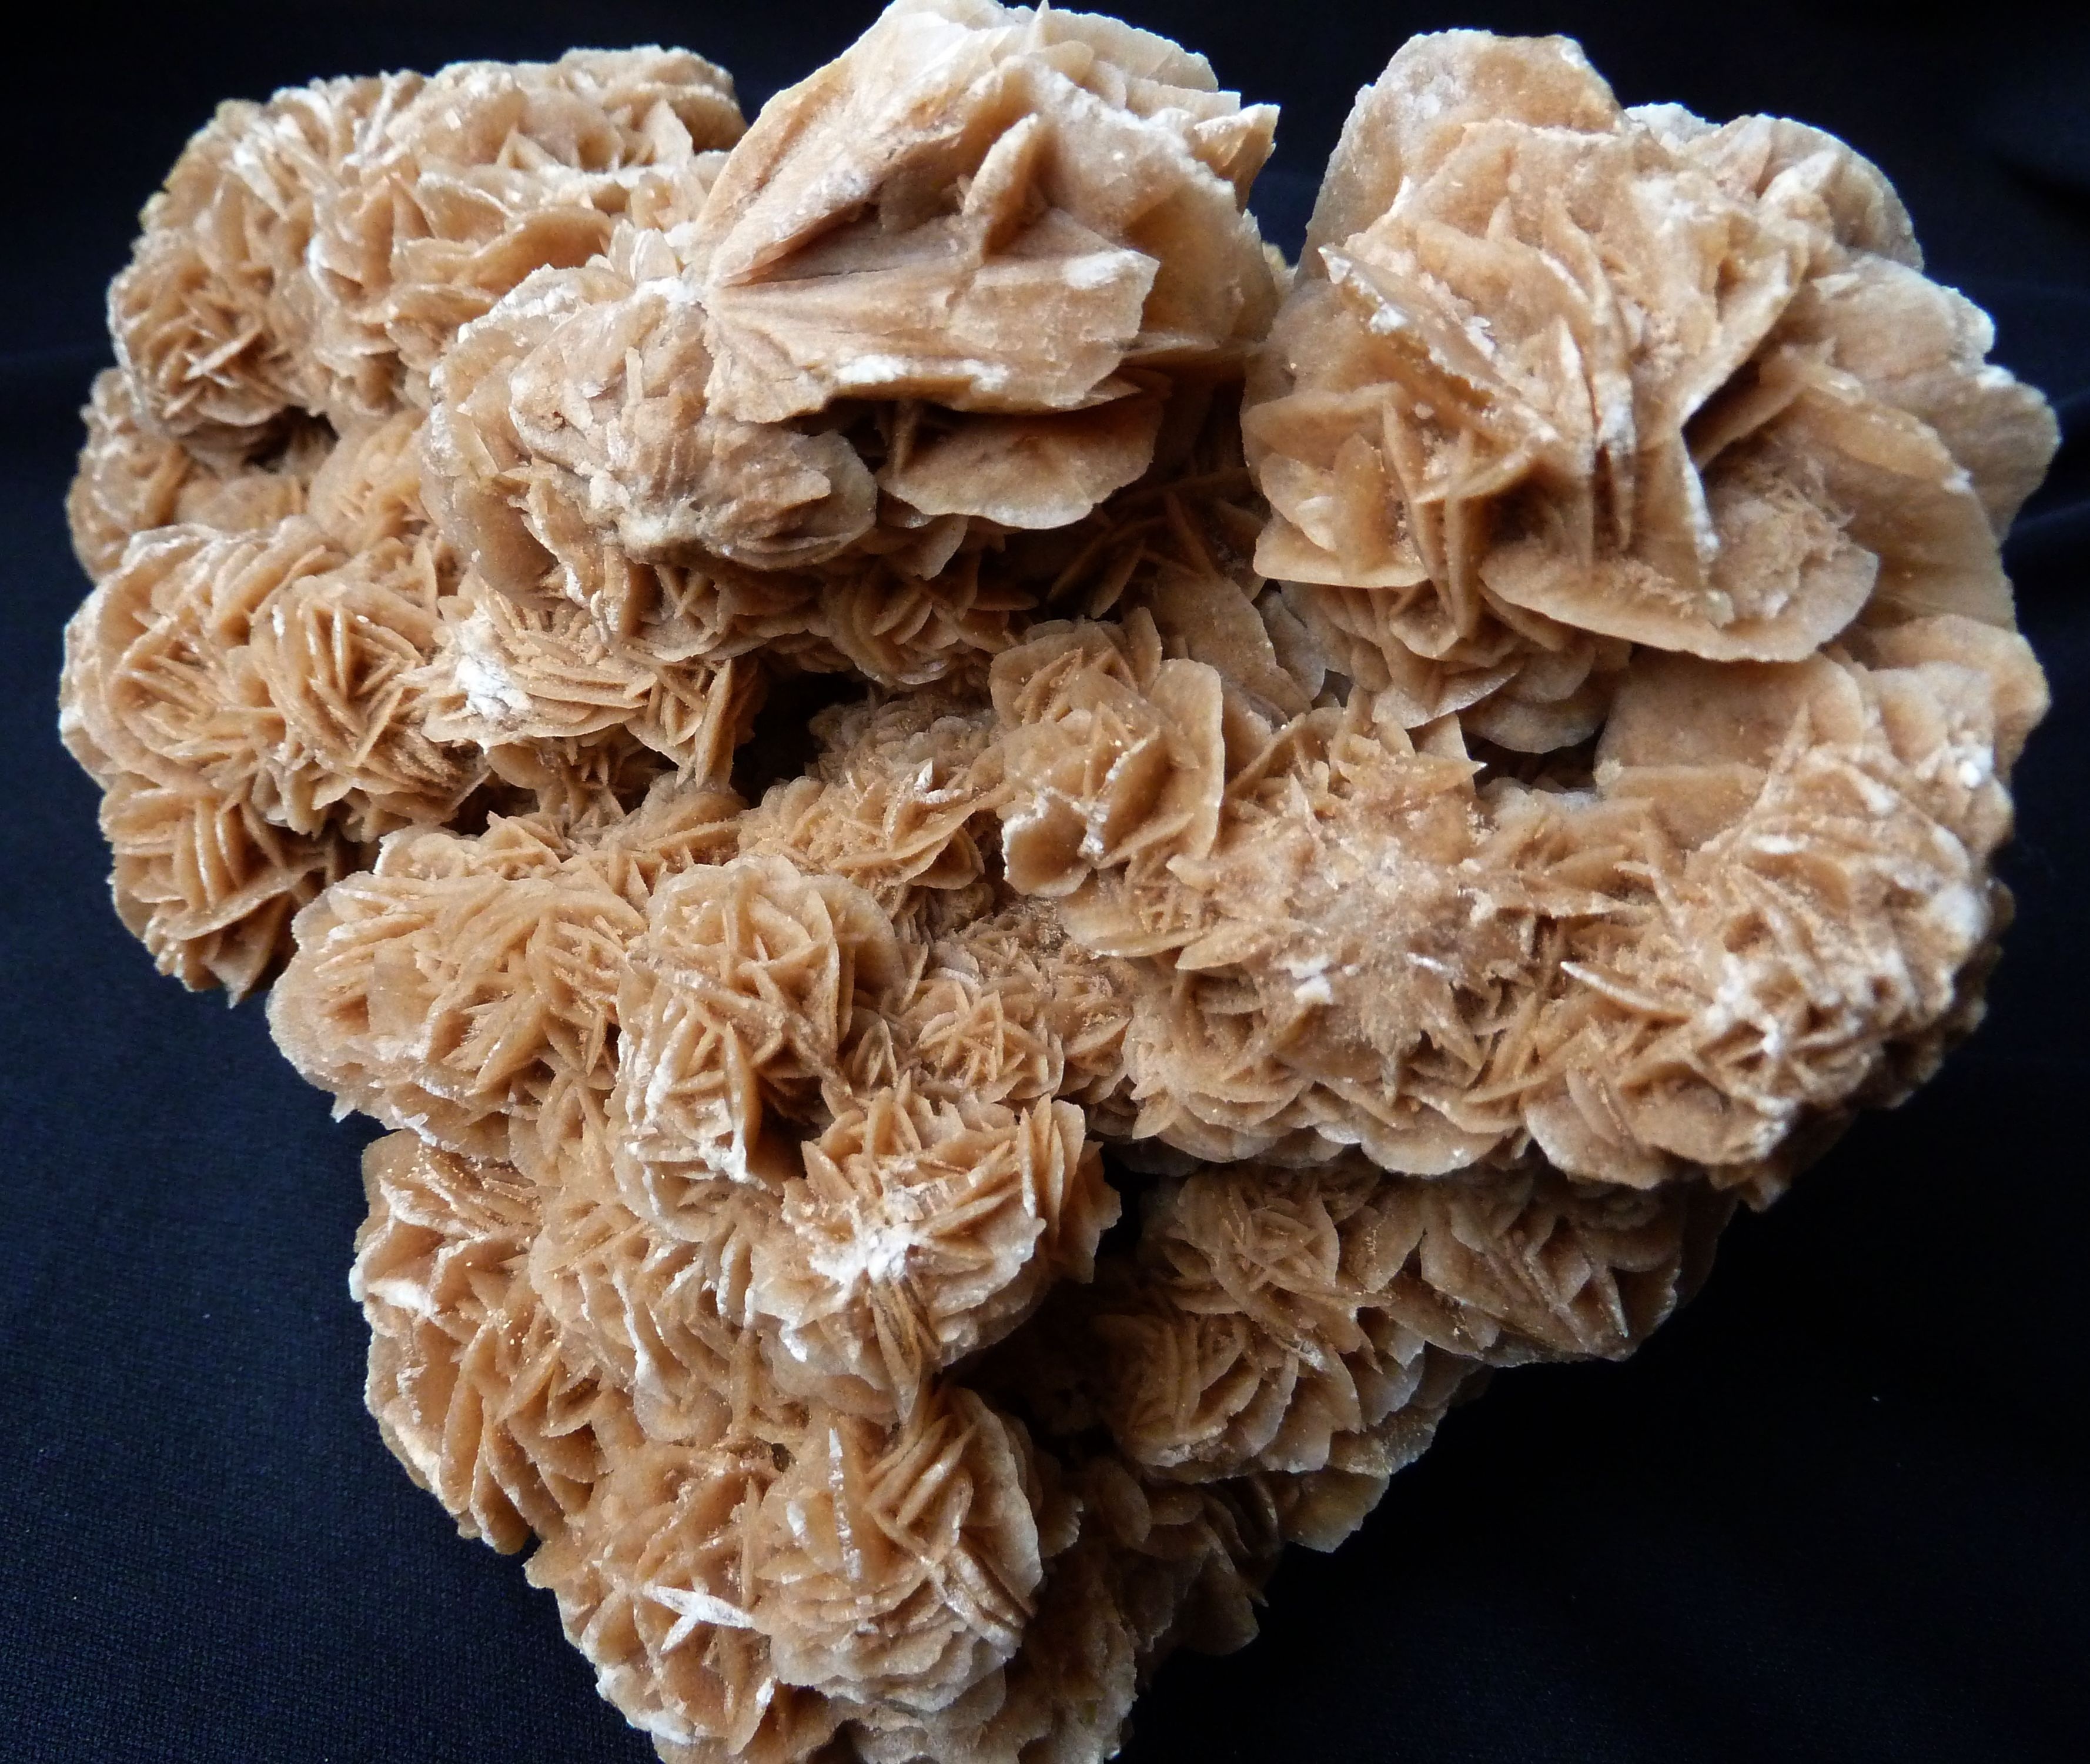
nature, wood, flower, stone, decoration, brown, mushroom, yellow, medicine, coral, deco, rocks, art, decorative, beauty, gem, ore, crystal, carving, late, bless you, mineral, quartz, decorate, gypsum, healing stone, semi precious stone, valuable, naturopathy, protective stone, gem buyer, sand color, sand rose, desert rose, barite rose, crystal fabric, oyster mushroom, edible mushroom, shiitake, medicinal mushroom, agaricomycetes, hen of the wood